Edward II of England

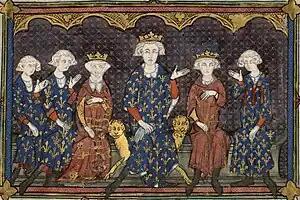
Isabella of France (third from the left) with her father, Philip IV of France (tallest), in a French manuscript

Edward I mobilised another army for the Scottish campaign in 1307, which Prince Edward was due to join that summer, but the elderly king had been increasingly unwell and died on 7 July at Burgh by Sands. Edward travelled from London immediately after the news reached him, and on 20 July he was proclaimed king. He continued north into Scotland and on 4 August received homage from his Scottish supporters at Dumfries, before abandoning the campaign and returning south. Edward promptly recalled Piers Gaveston, who was then in exile, and made him Earl of Cornwall, before arranging his marriage to the wealthy Margaret de Clare. Edward also arrested his old adversary Bishop Langton, and dismissed him from his post as treasurer. Edward I's body was kept at Waltham Abbey for several months before being taken for burial to Westminster, where Edward erected a simple marble tomb for his father.